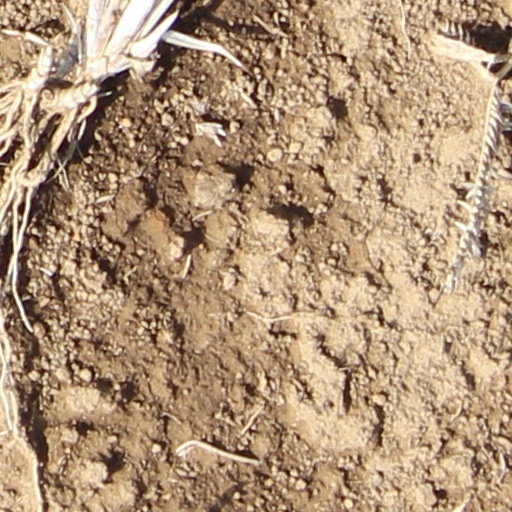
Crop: wheat